Taiko

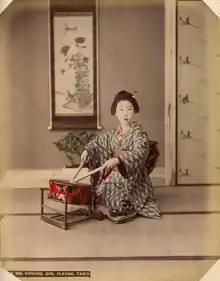
A woman wearing a kimono and traditional hairstyle kneels on a tatami mat, playing a drum in front of her with two sticks.

In feudal Japan, were often used to motivate troops, call out orders or announcements, and set a marching pace; marches were usually set to six paces per beat of the drum. During the 16th-century Warring States period, specific drum calls were used to communicate orders for retreating and advancing. Other rhythms and techniques were detailed in period texts. According to the war chronicle , nine sets of five beats would summon an ally to battle, while nine sets of three beats, sped up three or four times, was the call to advance and pursue an enemy. Folklore from the 16th century on the legendary 6th-century Emperor Keitai offers a story that he obtained a large drum from China, which he named . The Emperor was thought to have used it to both encourage his own army and intimidate his enemies.